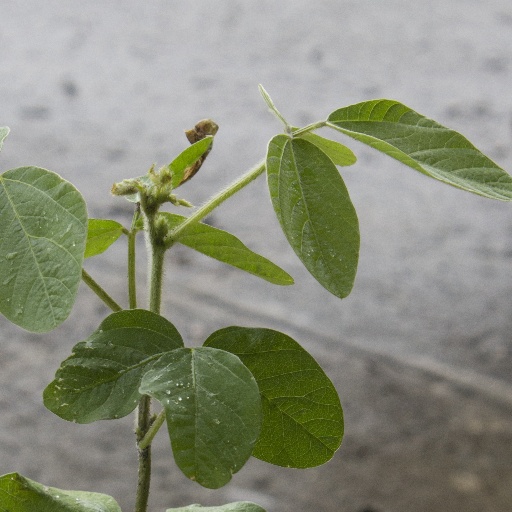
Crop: soybean